Hypothetical zeolite

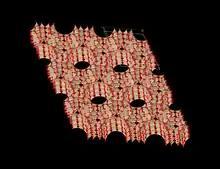
A hypothetical zeolite that has not been found in nature.

There are several methods for enumerating zeolite frameworks. The method of Earl et al. uses simulated annealing to arrange a fixed number of tetrahedral atoms under periodic symmetry constraints. The method of Treacy and Rivin uses combinatorial enumeration to identify four-valent graphs under fixed symmetry and fixed number of tetrahedral atoms. This is then followed by a simulated annealing embedding of the candidate graph into the 3-dimensional torus. Ockwig et al. tile polyhedra to fill space and generate four-valent graphs.